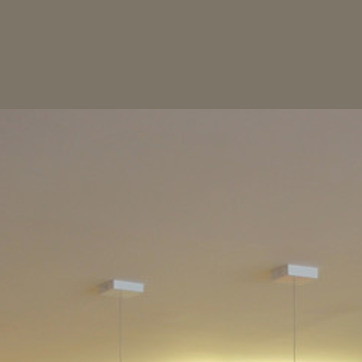
Material: painted